One American Place

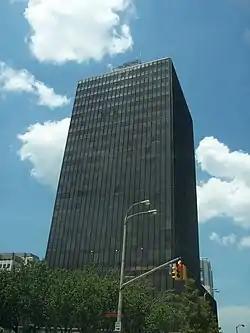
One American Place

One American Place is a skyscraper in Downtown Baton Rouge, Louisiana. Its exterior surface is clad entirely in mirrored glass.